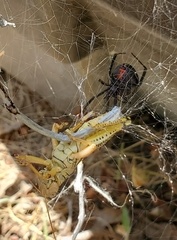
Species: Lactrodectus_hesperus